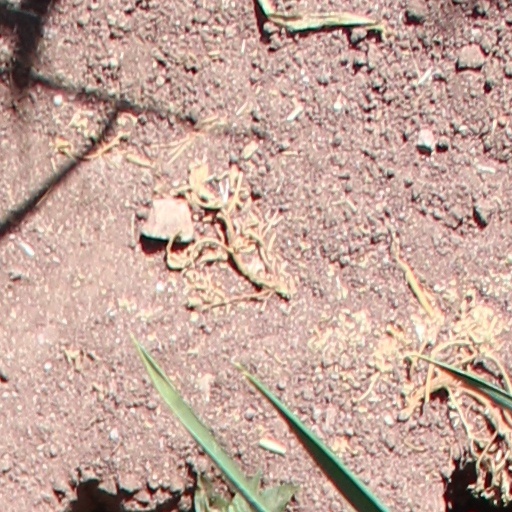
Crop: wheat